Crowhurst, East Sussex

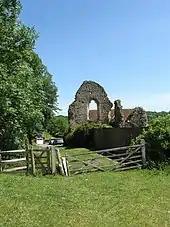
The ruins of the manor house at Crowhurst

Crowhurst is an isolated village situated five miles (8 km) north-west of Hastings in East Sussex. It has a parish council and is located within the Rother District Council.